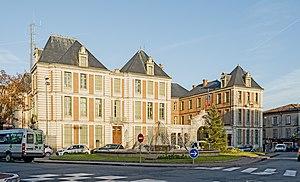
Cet article recense les hôtels de préfecture des subdivisions territoriales françaises, c'est-à-dire les édifices hébergeant les services des préfectures en France.
L'hôtel de préfecture de Tarn-et-Garonne est un bâtiment situé à Montauban, chef-lieu du département de Tarn-et-Garonne, en France. Il abrite les services de la préfecture de Tarn-et-Garonne
Montauban est une commune française du Quercy, chef-lieu du département de Tarn-et-Garonne en région Occitanie.